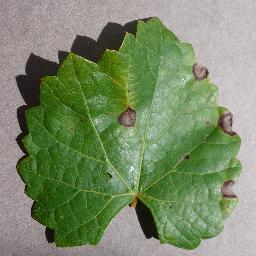
Label: Grape___Black_rot